History of Philippine Airlines

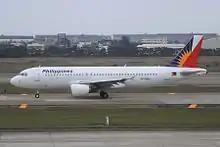
A Philippine Airlines A320 at Taoyuan International Airport. The A320 is one of PAL's first narrow body aircraft.

In 1975, Philippine Airlines was headquartered at the PAL Building in Makati. The Philippine government re-nationalized PAL in 1977, with the Government Service Insurance System holding a majority of PAL shares.